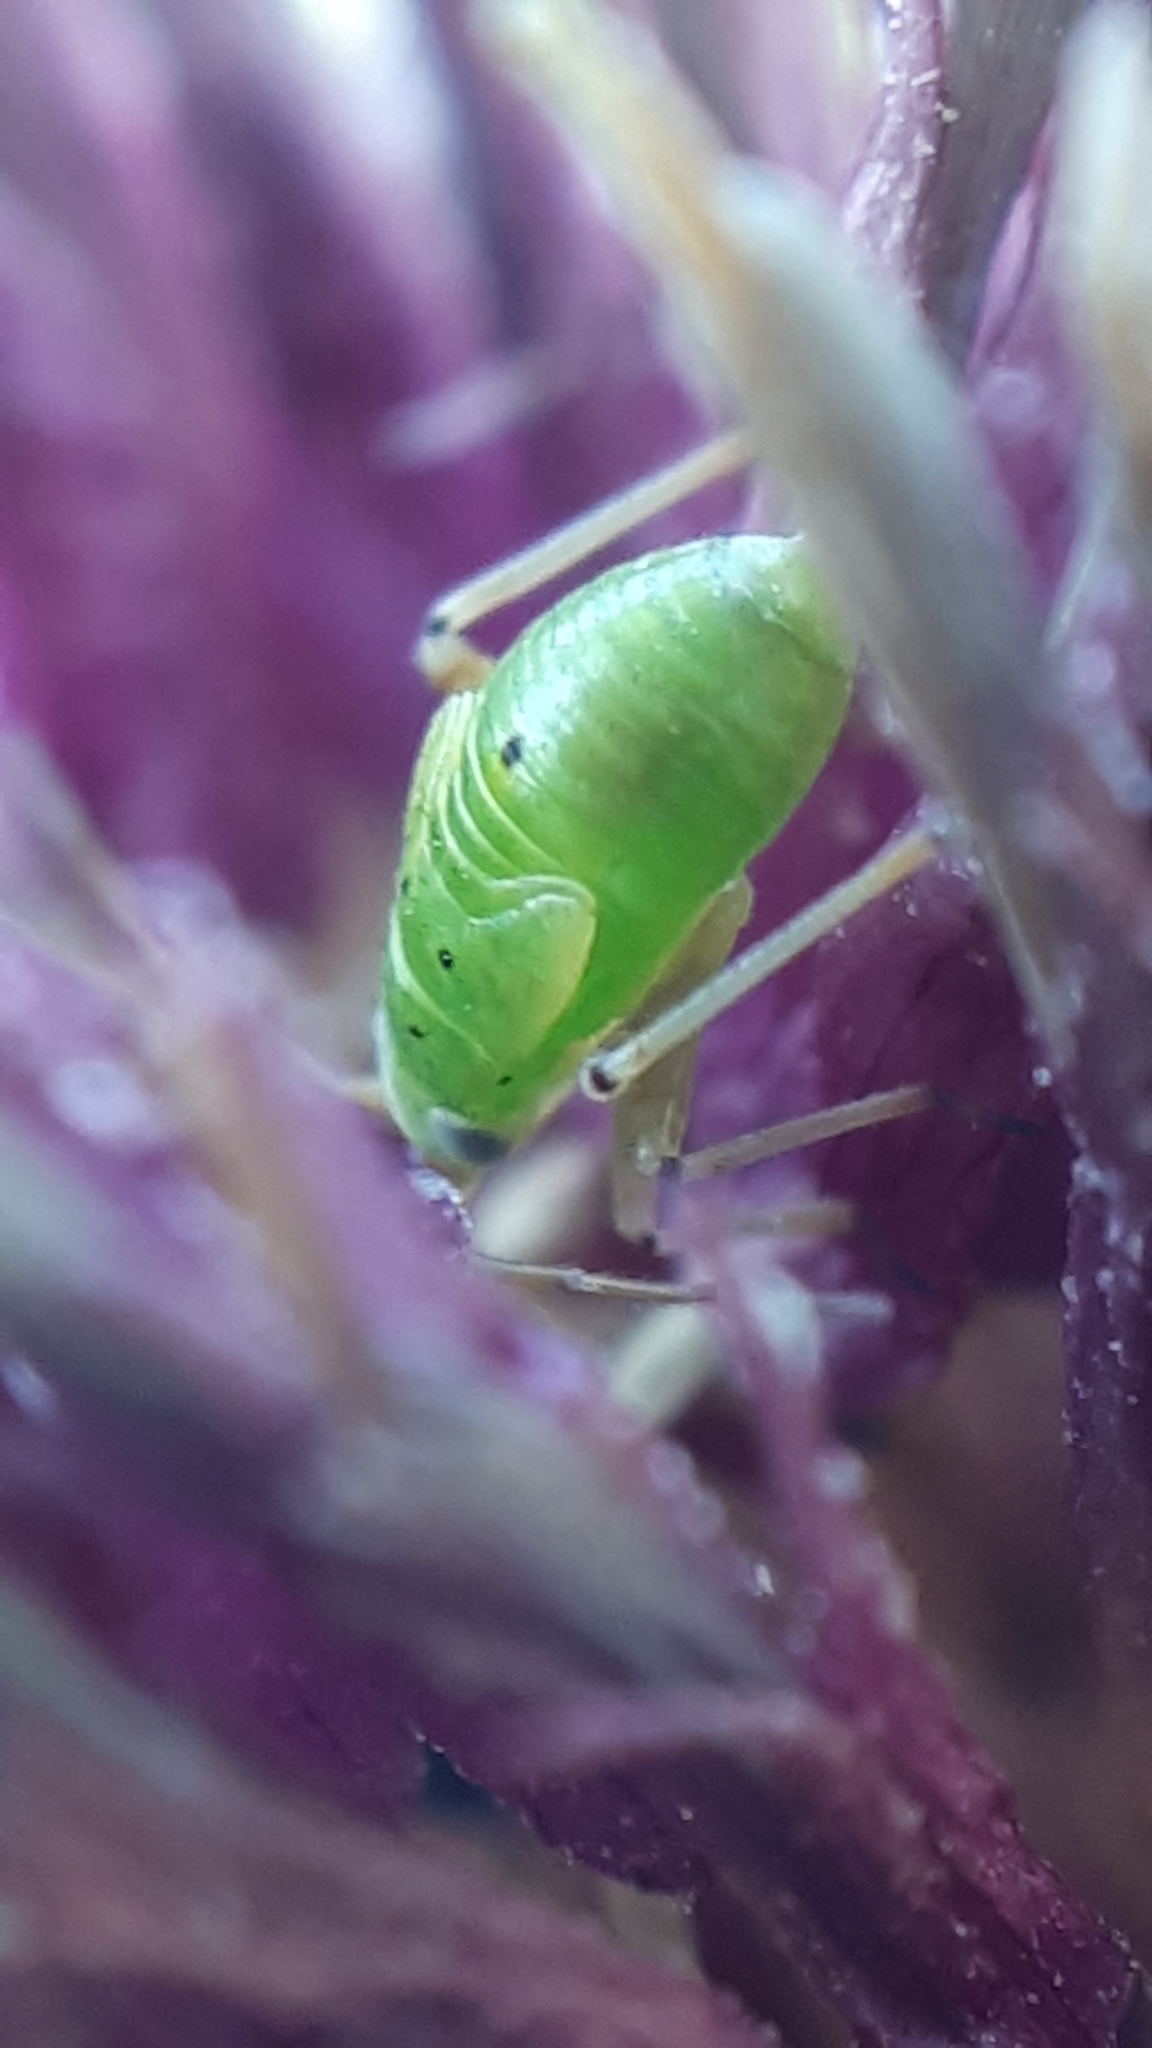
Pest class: lygus_bug